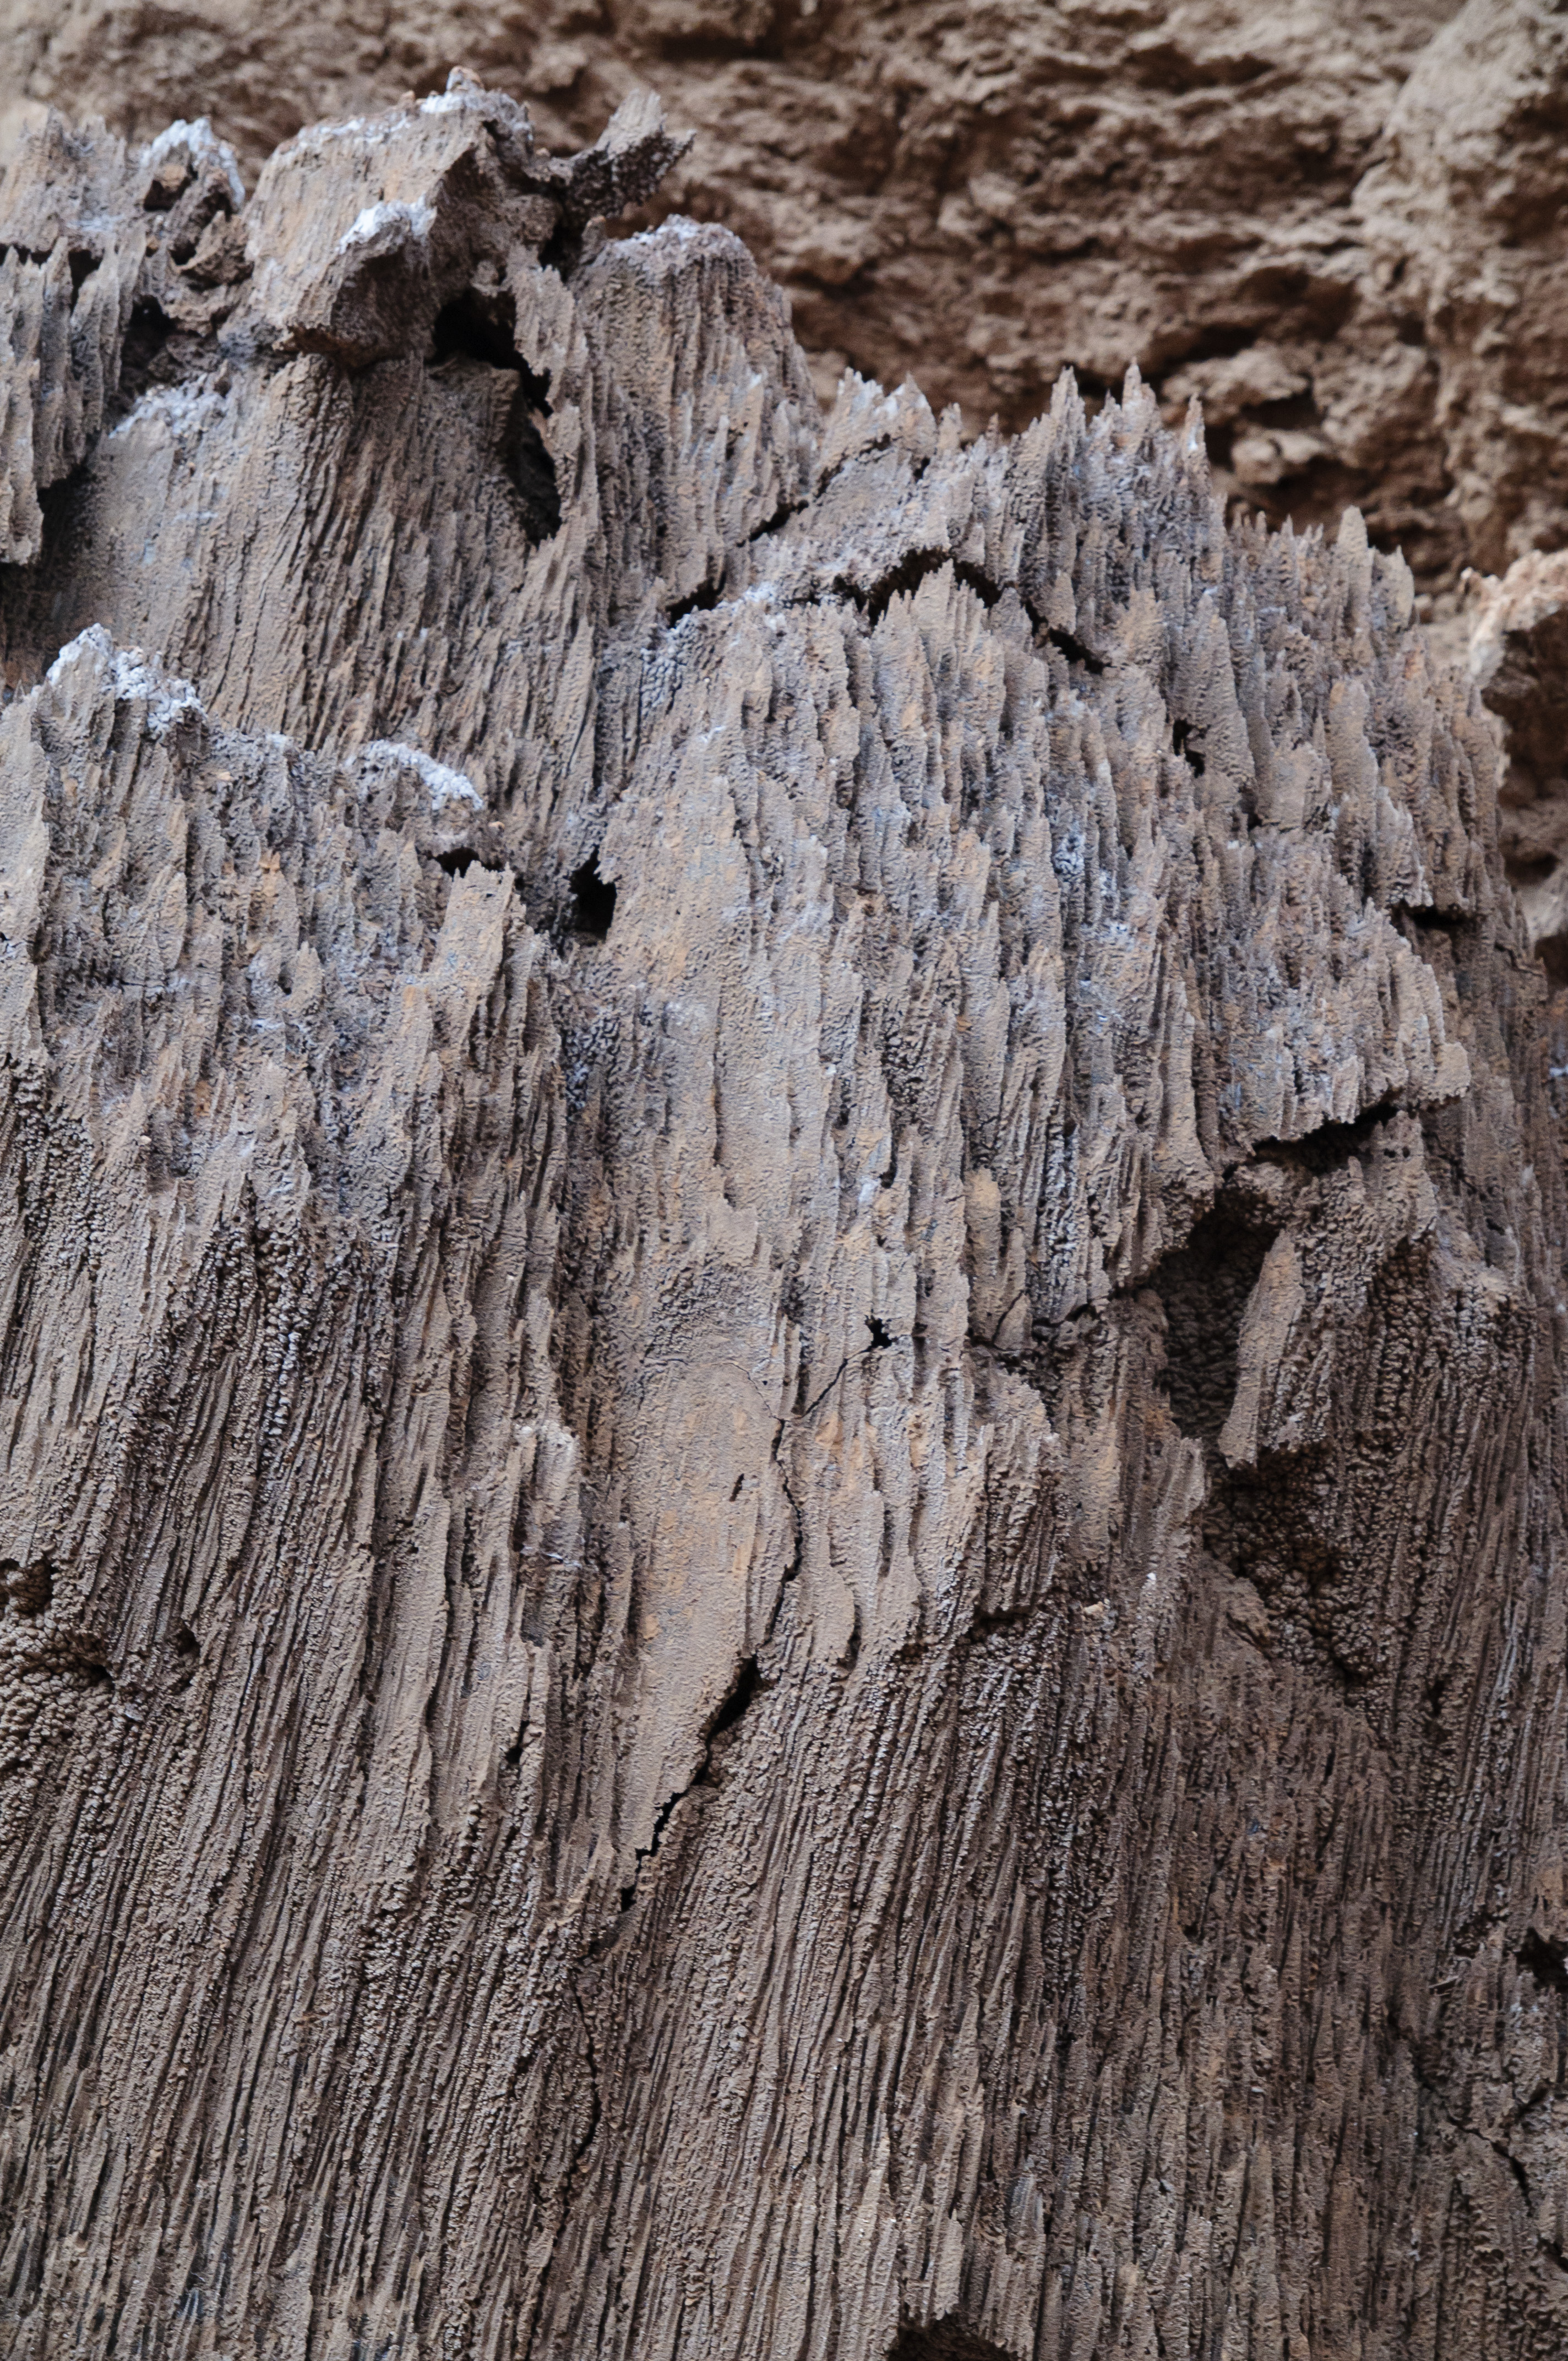
tree, rock, branch, wood, adventure, trunk, formation, cliff, soil, nikon, terrain, chile, geology, sanpedrodeatacama, d300, woody plant